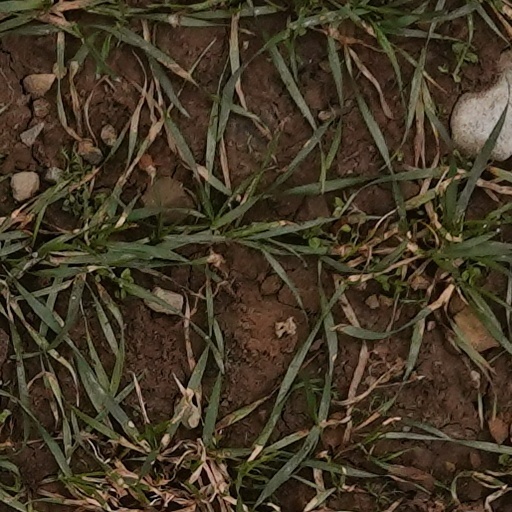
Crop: wheat